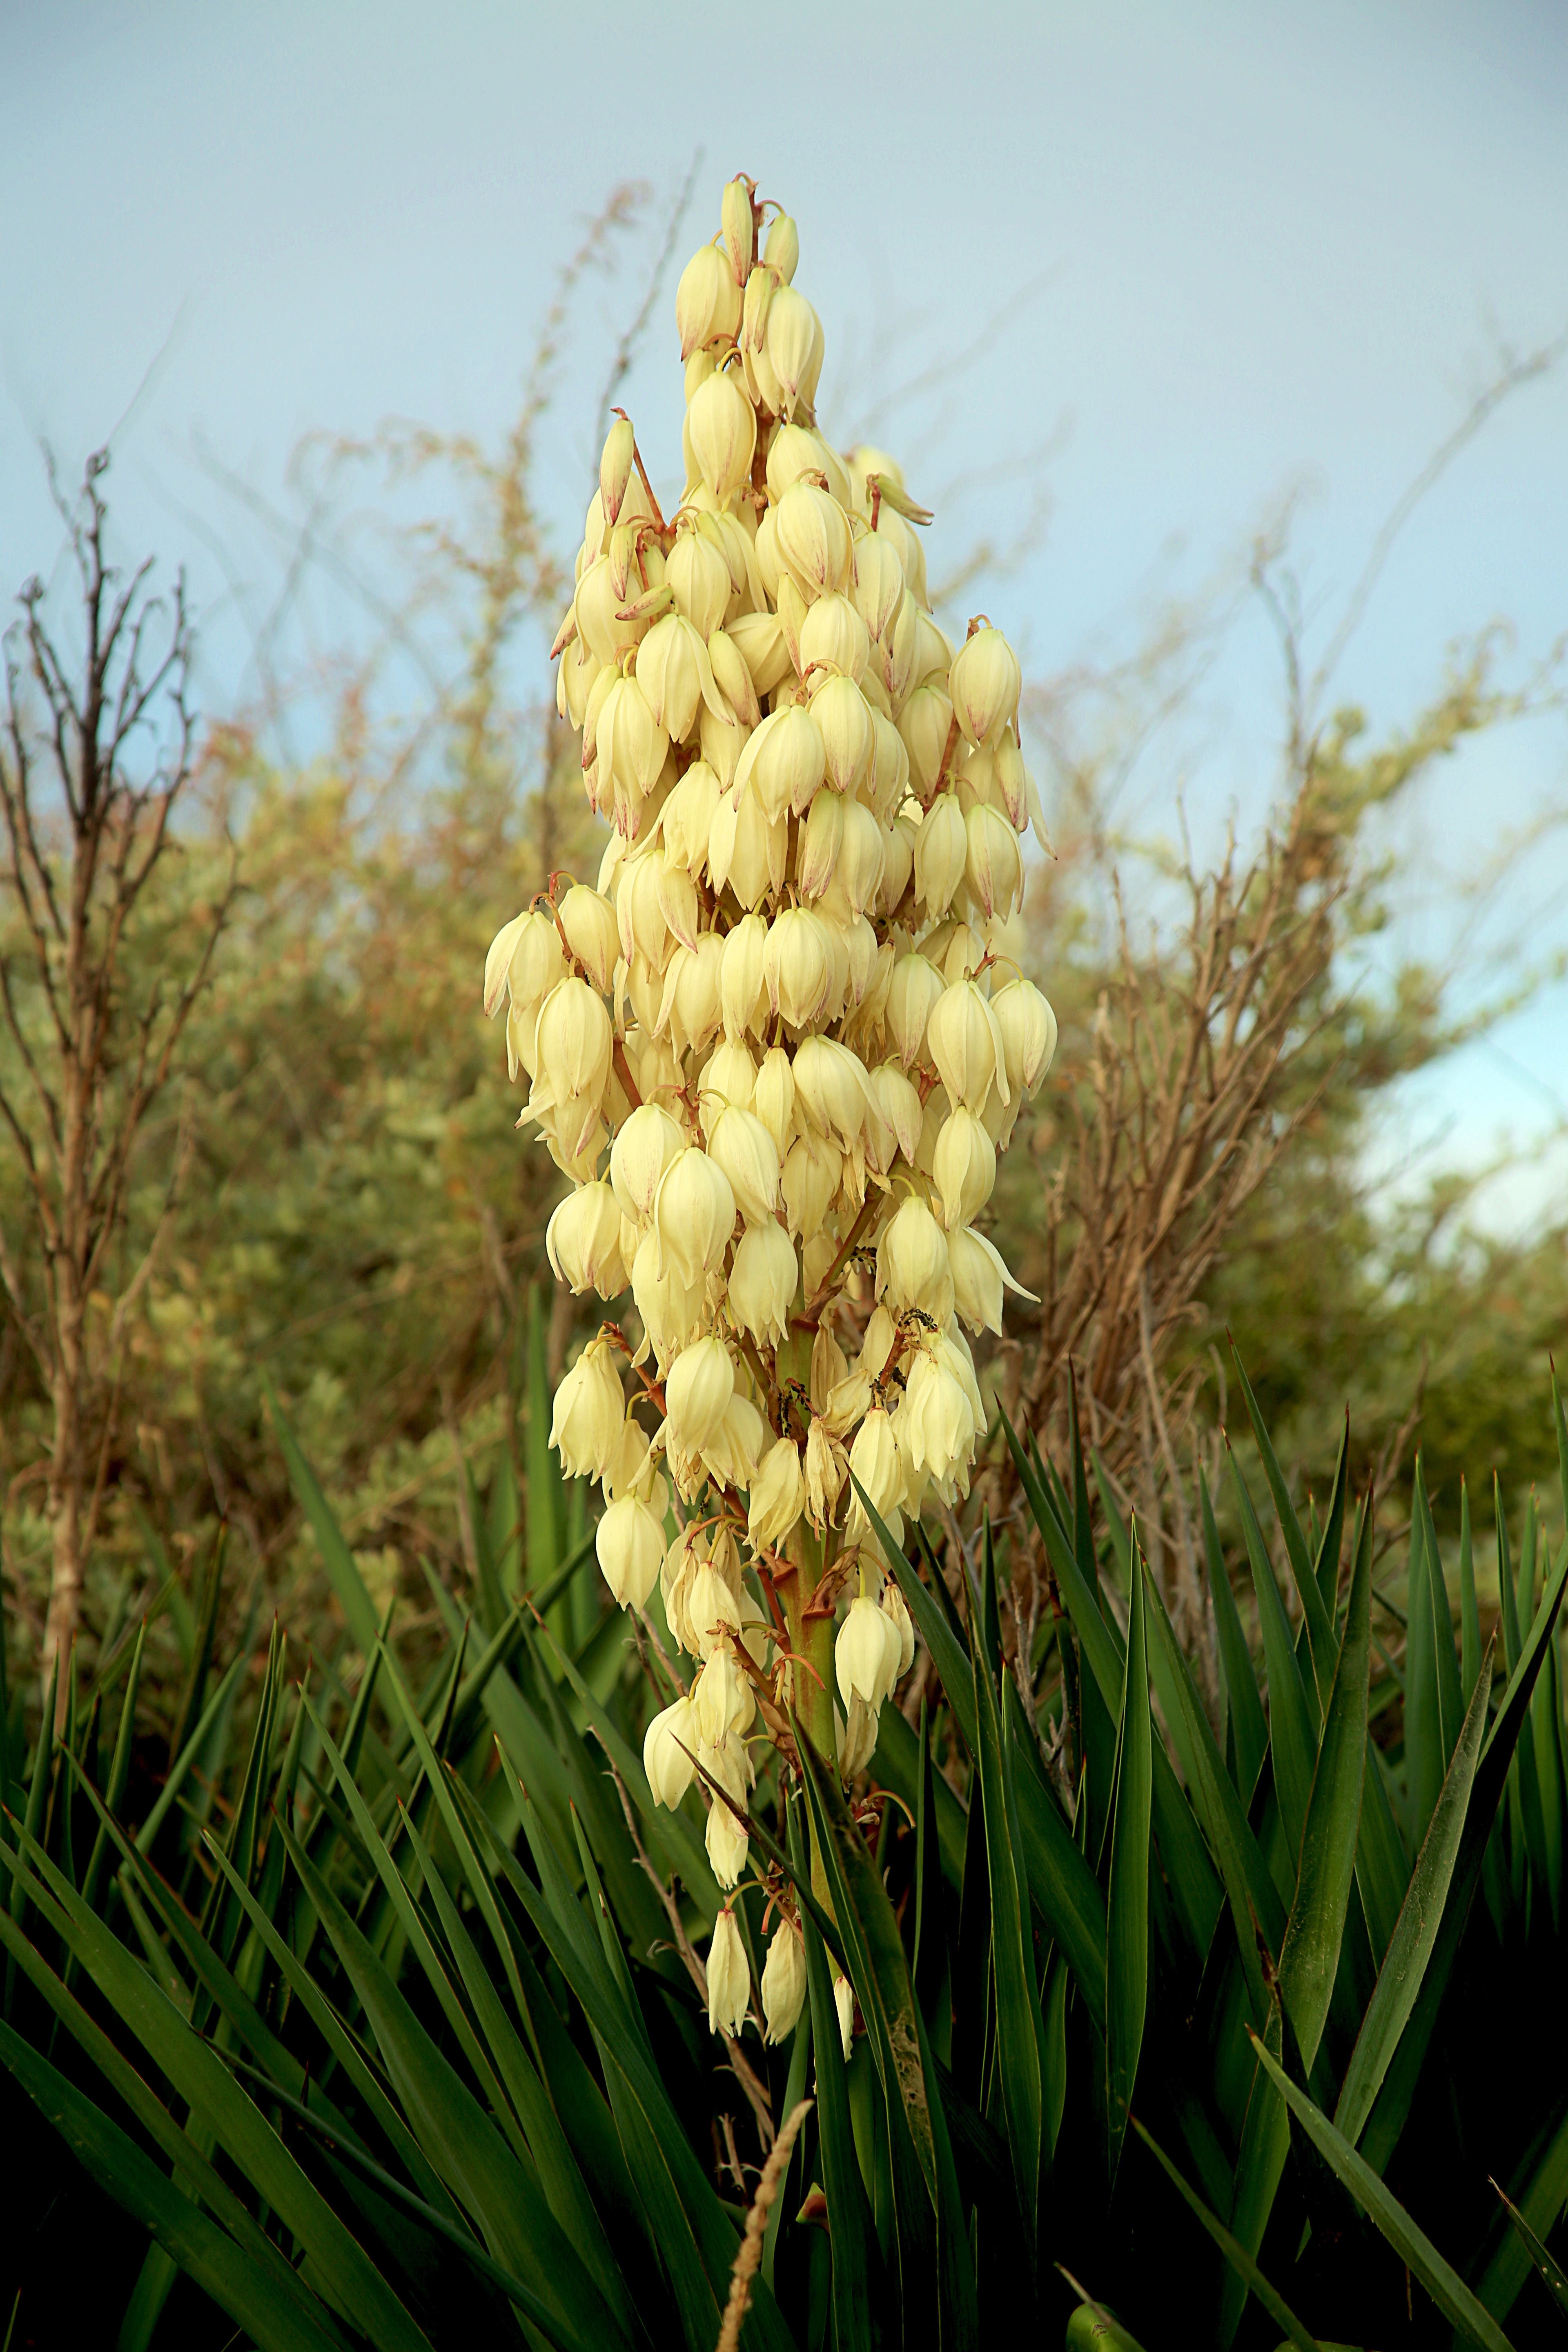
nature, plant, white, flower, summer, bell, food, produce, botany, flora, wild flowers, white flowers, summer flowers, flowering plant, grass family, plant stem, land plant